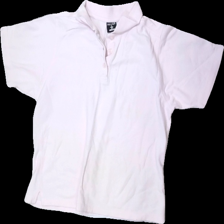
View: front
Type: T-shirt
Category: Ladies
Brand: Not in the list
Brand text on label: Recker
Colors: Pink
Material: 100% Cotton
Cut: Regular
Size: XL
Season: All
Stains: Minor
Damage: stains
Damage location: top center
Damage 2: stains
Damage 2 location: bottom center
Price range: <50
Recommended usage: Recycle
Description: Pink t-shirt with collar